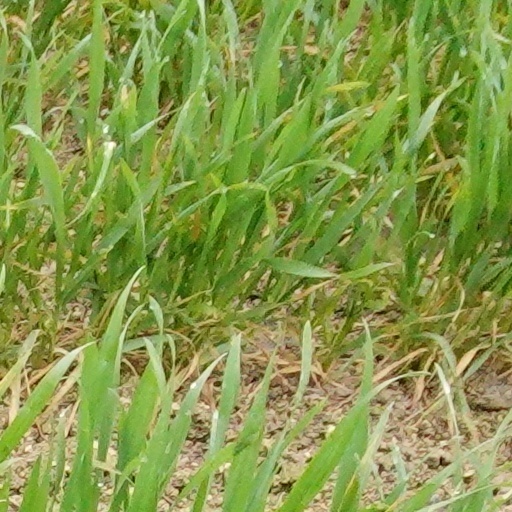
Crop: wheat